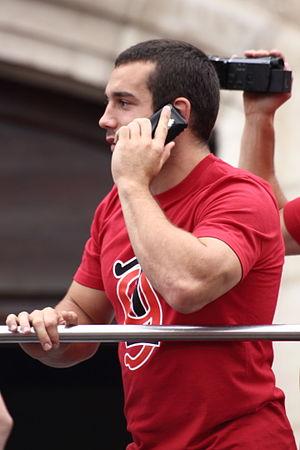
Jean-Marc Doussain téléphonant
Jean-Marc Doussain, né le 12 février 1991 à Toulouse, est un joueur international français de rugby à XV qui évolue aux postes de demi de mêlée et de demi d'ouverture au Lyon olympique universitaire après douze années au Stade toulousain où il a été formé.